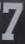
Number: 7